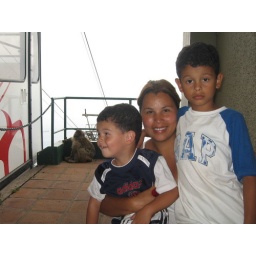
Gibraltar. On top of the rock at Gibraltar there are monkeys everywhere that just walk around freely.